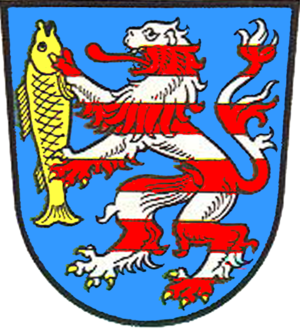
Oberweser est une municipalité allemande située dans le land de la Hesse et l'arrondissement de Cassel.